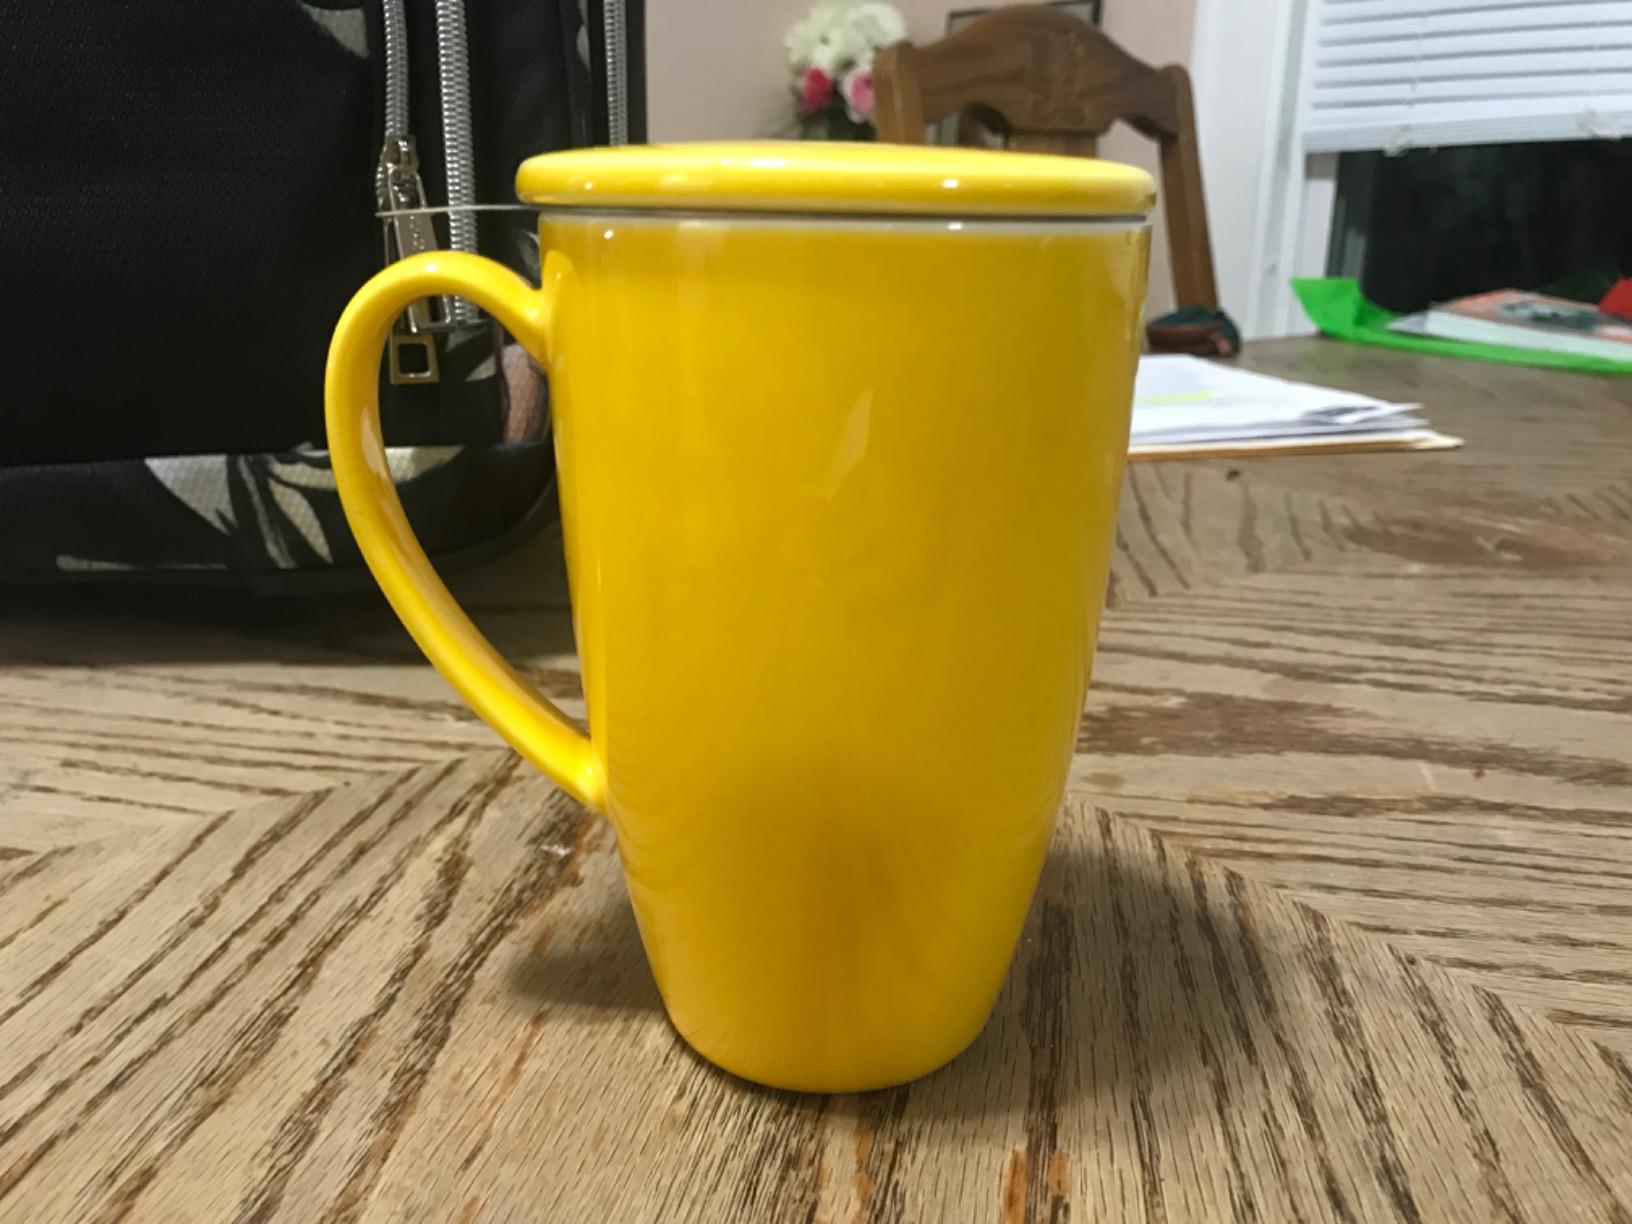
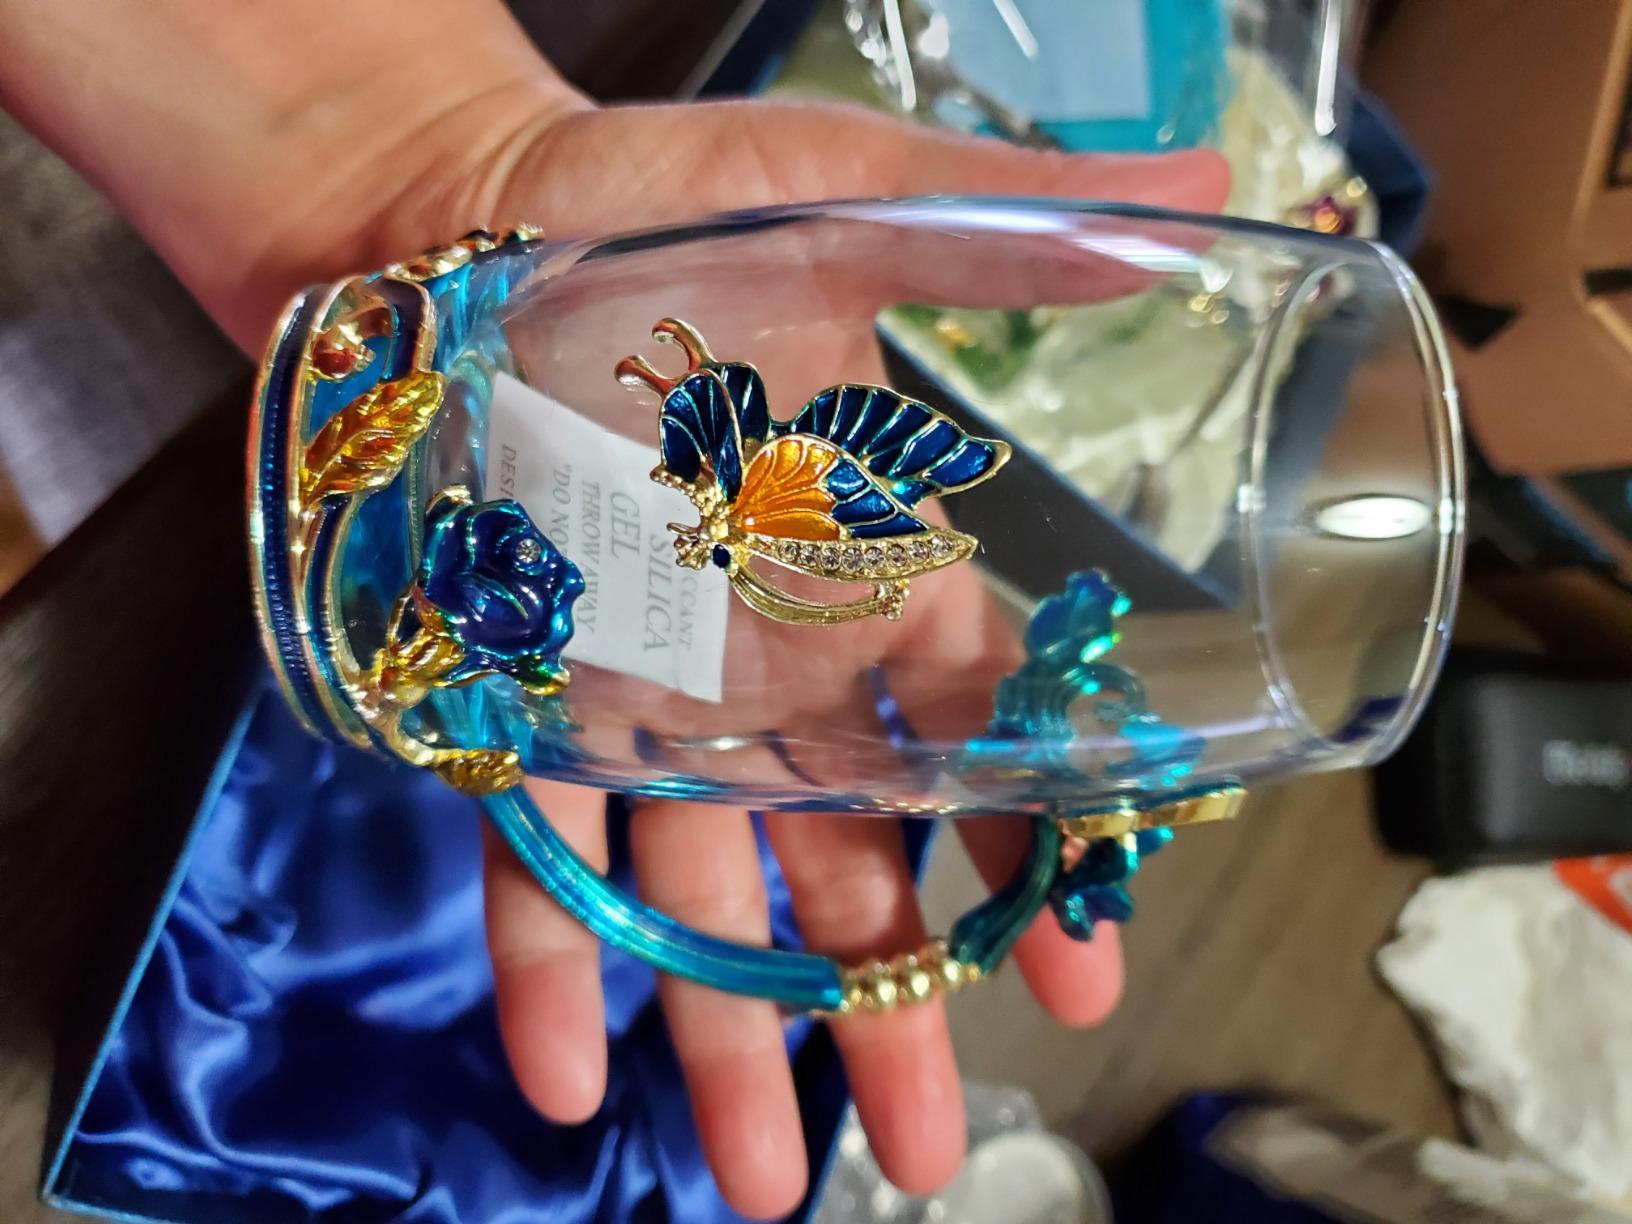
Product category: items_mug
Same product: no